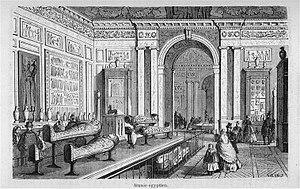
Le département des antiquités égyptiennes du musée du Louvre conserve l'une des principales collections égyptologiques mondiales en dehors du territoire égyptien, avec le Musée égyptologique de Turin et le British Museum et, en Égypte, le Musée égyptien du Caire. Son histoire remonte à l'ordonnance royale de Charles X du 15 mai 1826.